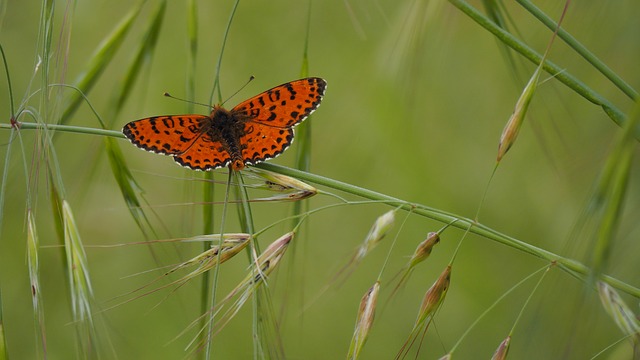
Label: butterfly